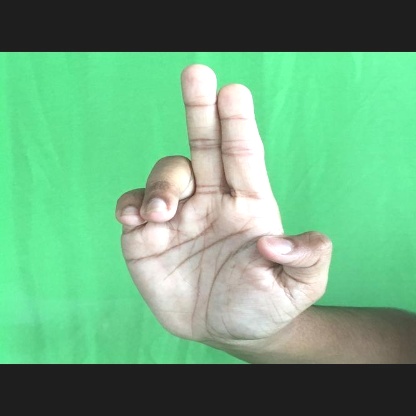
Mudra: Ardhapathaka